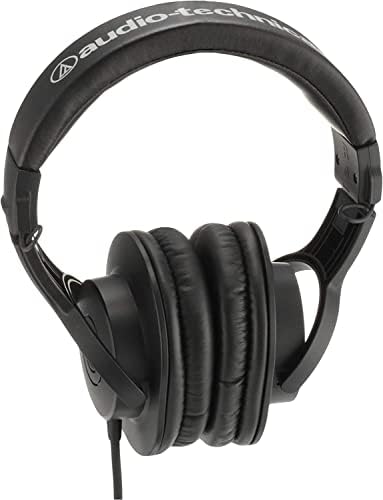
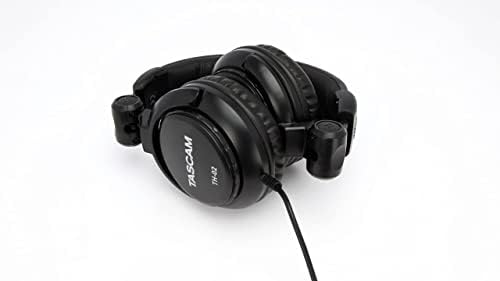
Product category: headphones
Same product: no